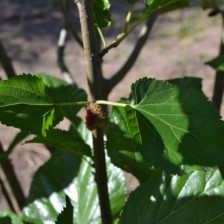
Variety: ChiangMaiBuriram60